Cadillac Eldorado

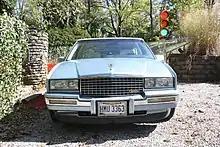
1988 Cadillac Eldorado front grille

For model years 1959 and 1960, the Eldorado Brougham became longer, lower and wider. The Brougham featured narrow taillights integrated into low tailfins; an angular rear roofline with rear ventiplanes that contrasted to the rounded roofline; and the dual rocket-like taillights and tall fins of the standard 1959 models. Front and rear bumper assemblies were shared with the standard Cadillacs.